Wolfson Centre for Magnetics

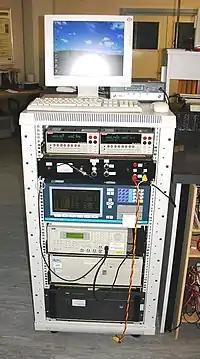
An example of a measuring system

The power loss, permeability, apparent power, flux density, magnetic field, Barkhausen noise, magnetostriction characteristics of soft magnetic materials and hard magnetic materials can be measured with a range of test systems under DC, AC and rotational magnetising conditions. These systems enable material in a wide range of geometries to be tested from 0.001 Hz up to 200 kHz with controlled arbitrary waveforms.